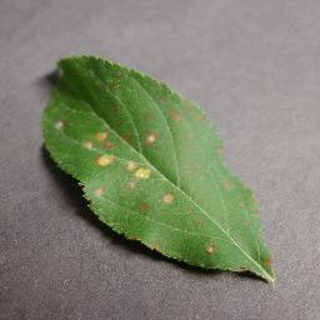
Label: apple_cedar_apple_rust